Brunswick School

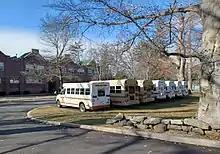
Upper School English and History annex

Brunswick school is made up of two main campuses. The Upper School campus is located on 100 Maher Avenue in Greenwich. The Upper School English and History annex is located on North Maple Avenue, a short walk from the main Upper School facility, occupying the former Preschool campus. Also found at the North Maple facility is the Brunswick Career Center, which puts an emphasis on preparing recent alumni for the workforce. The Edwards Campus (named after former headmaster Duncan Edwards, II) is located about 15 minutes away from the Maher Avenue campus on King Street. The Edwards Campus is made up of the Middle School, Lower School, Preschool School facilities, along with the Burke Fieldhouse (basketball, wrestling, tennis, and the Cosby Weight Room) and the Sampson Fieldhouse (which houses the Dann O'Neil Gym, the Stephens Squash Courts, and Hartong Rink). The Edwards Campus also hosts a set of rowing tanks in the Preschool. Additionally, Brunswick owns a boat house, the Falco Rowing Center, located on River Road, just a ten-minute drive from the Upper School campus. Brunswick also owns a satellite campus in Randolph, VT, called the Randolph Campus. The campus is used for sophomore leadership trips during the school year.